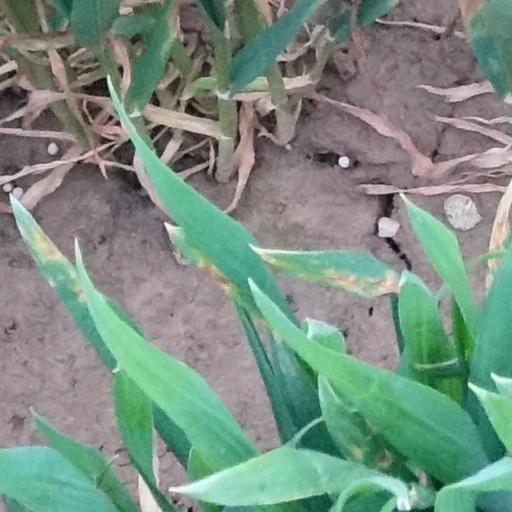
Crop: wheat